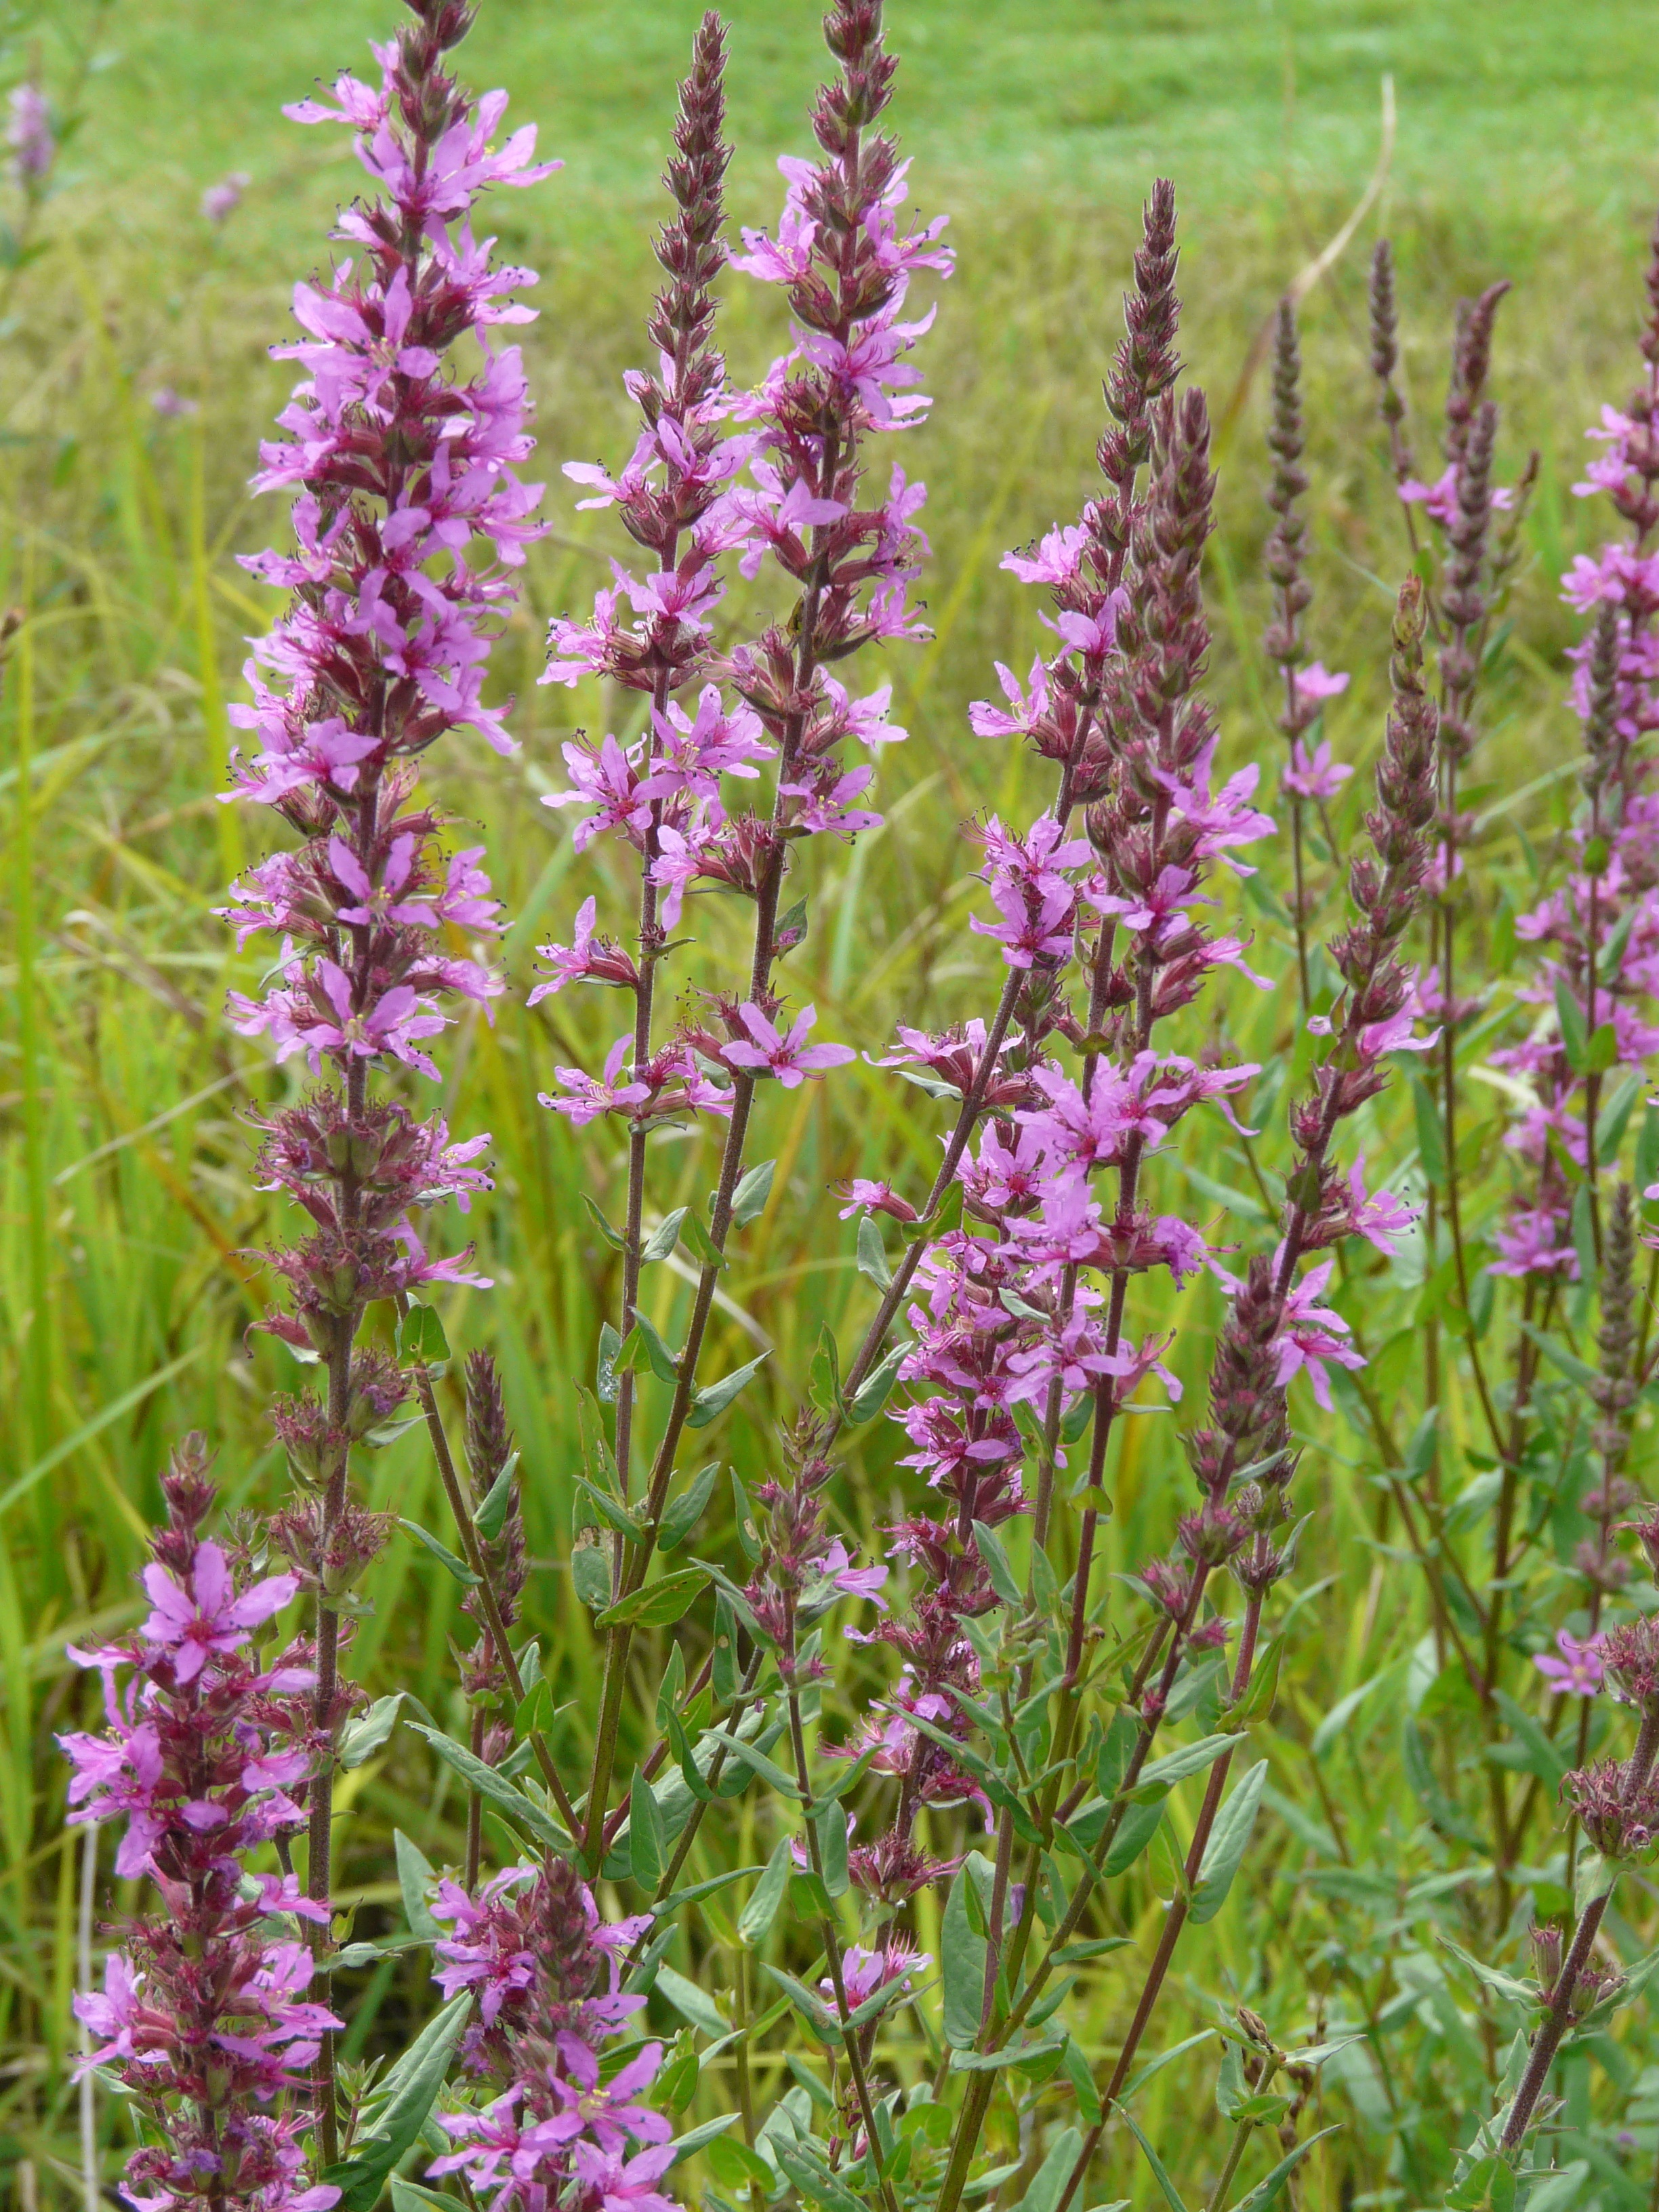
blossom, plant, meadow, prairie, flower, summer, green, herb, natural, colorful, flora, wildflower, canada, invasive, ontario, species, flowering plant, lythrum, purple loosestrife, annual plant, grass family, land plant, english lavender, french lavender, hyssopus, loosestrife and pomegranate family, dactylorhiza praetermissa, salicaria